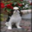
Label: dog